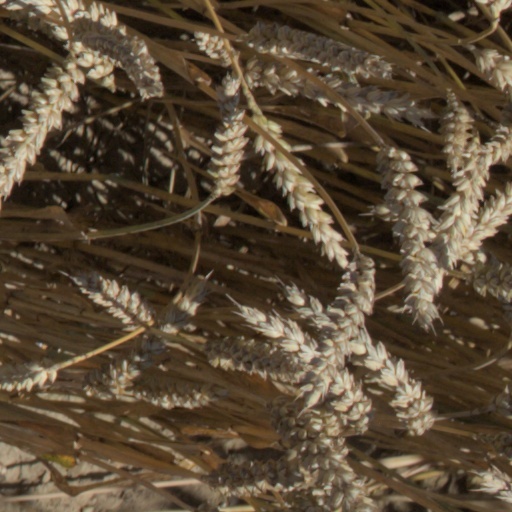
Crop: wheat